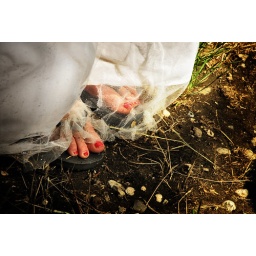
Cold, pink piggies after standing in the Columbia river (snow melt run-off right now!)